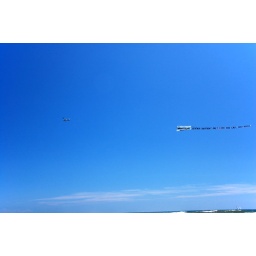
Plane with the soaring ad in the blue sky